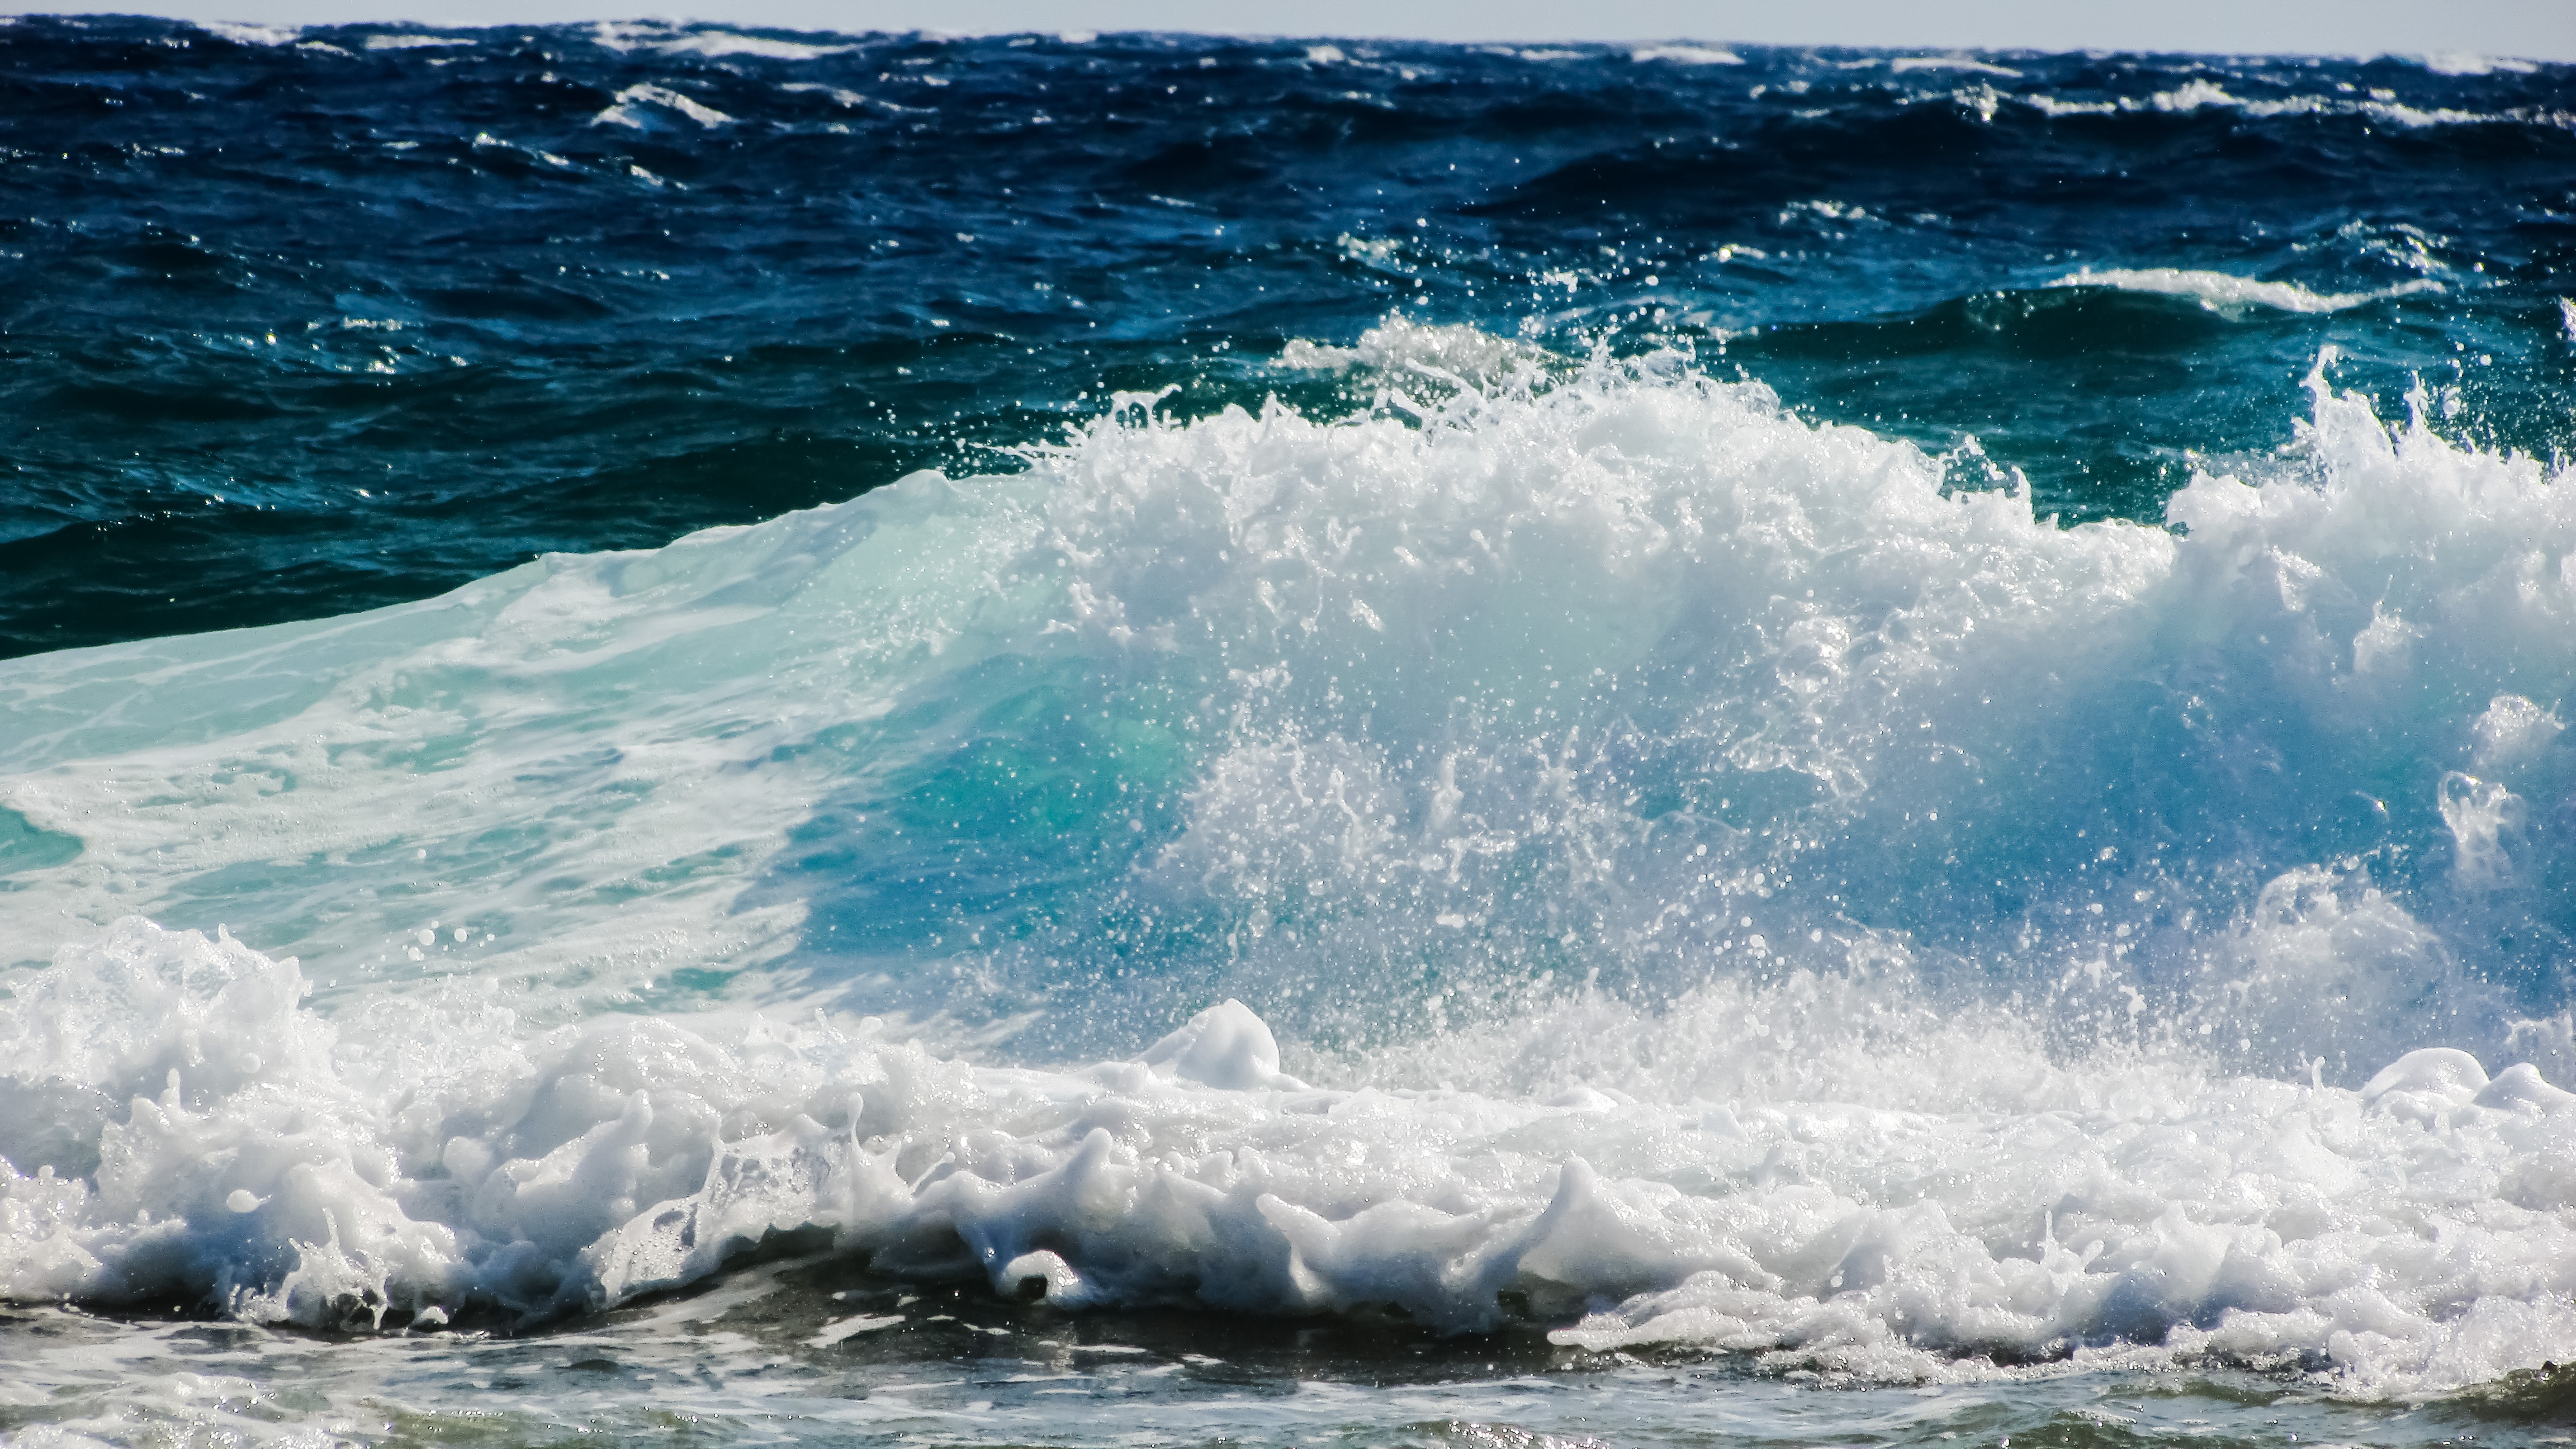
beach, sea, coast, nature, ocean, shore, wave, wind, foam, spray, energy, power, smashing, arctic ocean, wind wave